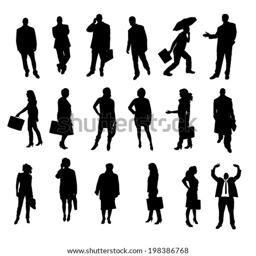
vector silhouettes of business people on a white background .